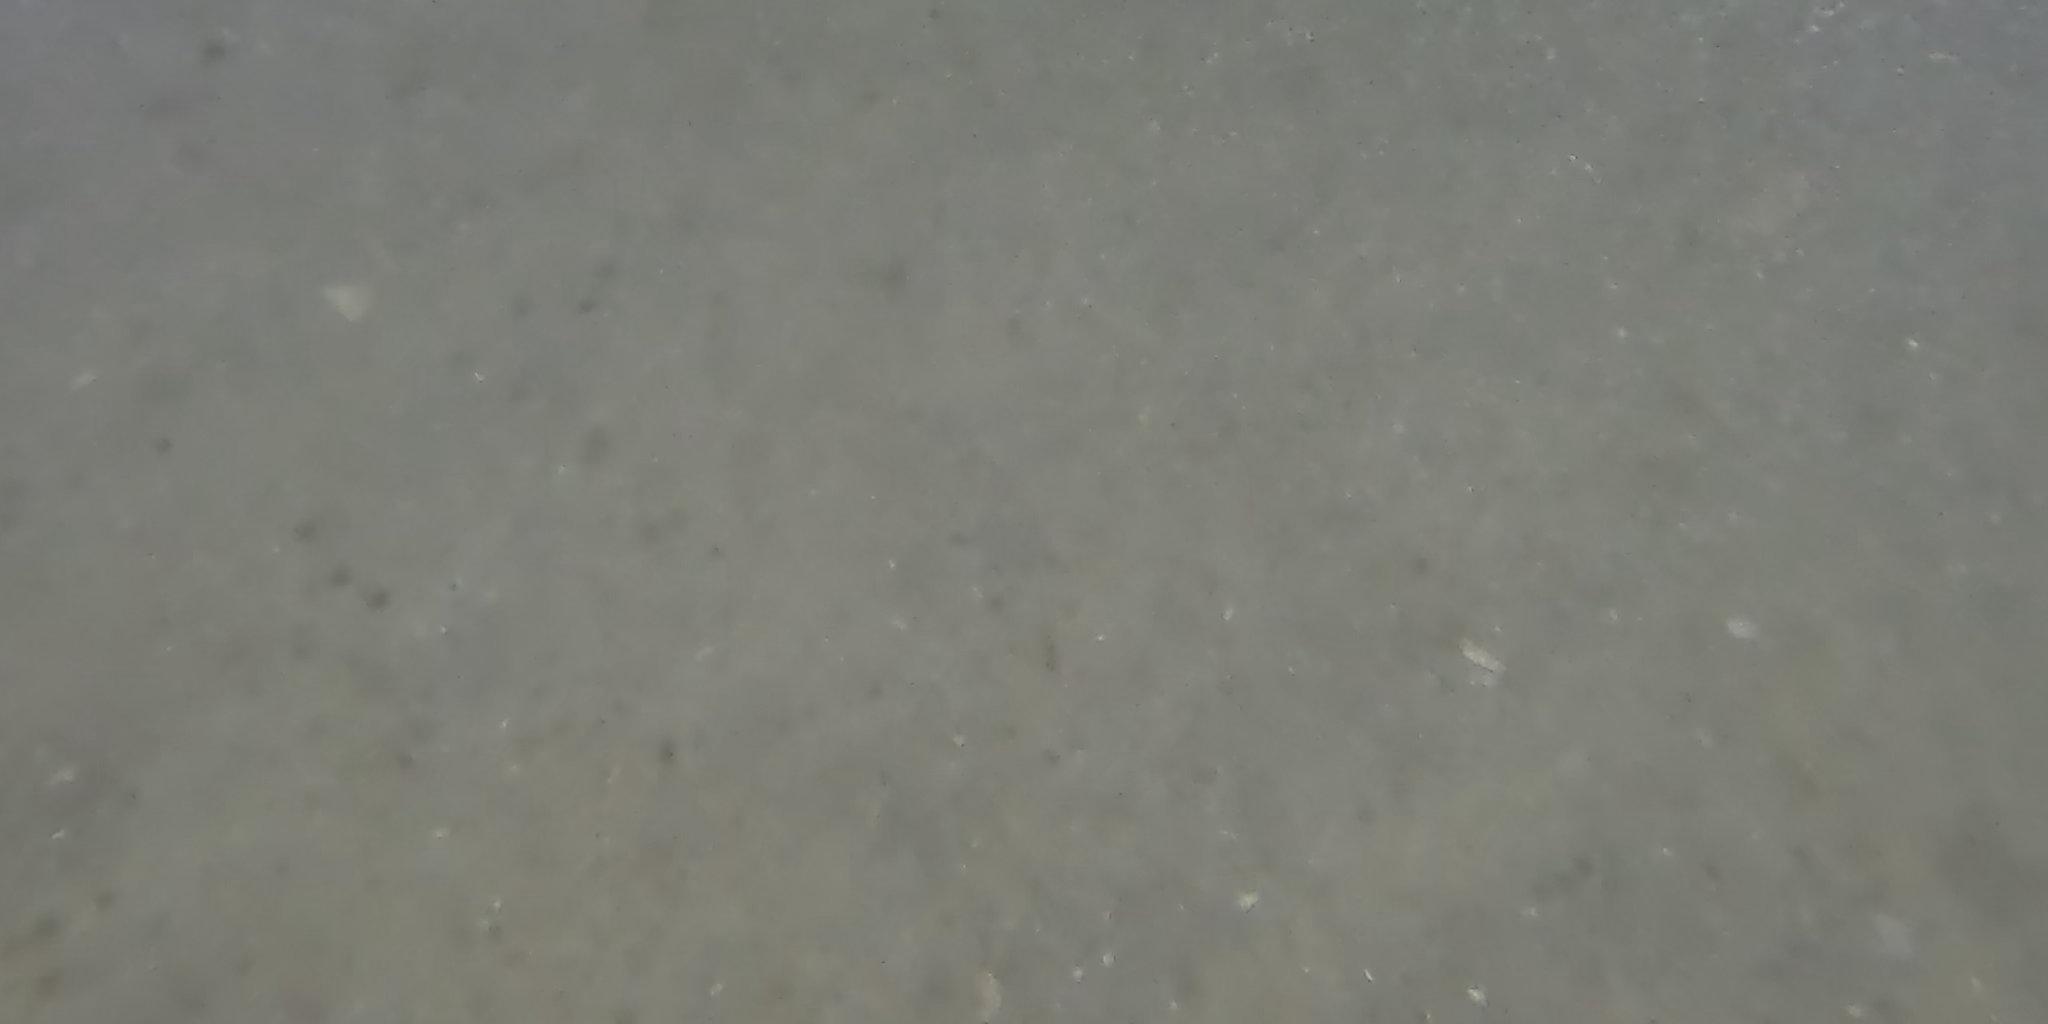
Seabed habitat: bad